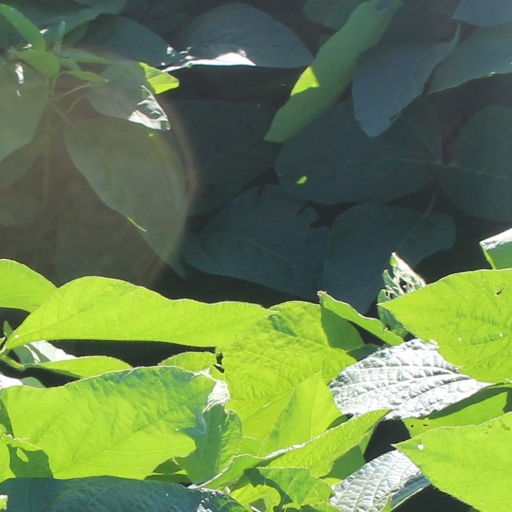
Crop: soybean